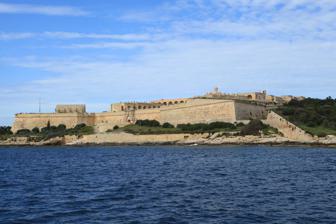
Building: Fort Manoel
Country: Unknown
Year built: 1733
Star fort in Gzira, Malta This article is about the fort in Malta. For the fort in Kerala, India, see Fort Emmanuel . For the fur trading post in North Dakota, see Fort Lisa (North Dakota) . Fort Manoel Forti Manoel Manoel Island , Gżira , Malta View of Fort Manoel from the sea Map of Fort Manoel Coordinates 35°54′10″N 14°30′19″E / 35.90278°N 14.50528°E / 35.90278; 14.50528 Type Star fort Site information Owner Government of Malta Controlled by MIDI plc Open to the public Yes Condition Intact Site history Built 1723–1733 Built by Order of Saint John In use c. 1734–1964 Materials Limestone Battles/wars French invasion of Malta (1798) Siege of Malta (1798–1800) World War II Fort Manoel ( Maltese : Forti Manoel or Fortizza Manoel ) is a star fort on Manoel Island in Gżira , Malta . It was built in the 18th century by the Order of Saint John , during the reign of Grand Master António Manoel de Vilhena , after whom it is named. Fort Manoel is located to the north west of Valletta , and commands Marsamxett Harbour and the anchorage of Sliema Creek . The fort is an example of Baroque architecture , and was designed with both functionality and aesthetics in mind. After a brief French occupation which began in 1798, the British military took over the fort in 1800, and it remained in their use until 1964. The fort was severely damaged in World War II , but it was restored in the early 21st century and is now in good condition. Fort Manoel has been on Malta's tentative list of UNESCO World Heritage Sites since 1998, as part of the Knights' Fortifications around the Harbours of Malta. History Background and failed proposals Etching showing Marsamxett Harbour in the 1720s, just before the construction of Fort Manoel. The Isolotto (Manoel Island) is the island in the foreground, in the middle of the harbour. In the 16th century, the Marsamxett Harbour was one of the two major harbours in the Maltese city of Valletta . In the centre of the harbour was an island, originally known as l'Isolotto and now known as Manoel Island after the fort, which overlooked the city. Shortly after Valletta's construction, the Order of Saint John realised this was a potential vulnerability in the city's defences. As early as 1569, it was proposed that a small fort with a cavalier be built on the Isolotto to prevent the enemy from taking the island and building batteries on it. This proposal was presented by Francesco Collignon . The threat was again highlighted by the Spanish military engineer Scipione Campi in 1577, and by Giovanni Battista in 1582. The next proposal to build a fortification on the island was made by the Italian military engineer Antonio Maurizio Valperga in 1670. He proposed a roughly hexagonal fort with a hornwork , in the Dutch style of fortification. The proposal was criticized by the Order's engineers, and a third proposal was drawn up by the Flemish military engineer Carlos de Grunenbergh in 1687. Grunenburgh's proposal consisted of a fort with four bastions and a ravelin , surrounded by a ditch , covertway and faussebraye . Other proposals were made in 1715, this time by the knight René Jacob de Tigné and a team of French engineers. There were several different plans, including building a coastal battery and a redoubt . Other plans included building a four-bastioned fort, or combining all three (fort, battery and redoubt) for the defence of the island. Construction Medal commemorating the construction of Fort Manoel, cast by Pietro Paolo Troisi in 1724 18th century painting of the Hospitaller Governor of Fort Manoel, with the fort itself in the background Eventually, the final design was agreed in 1723, and it incorporated the work of de Tigné as well as Charles François de Mondion , the Order's military engineer. The new fort was to be square in shape, with four bastions and two cavaliers. The fort was financed by, and named after, the Portuguese Grand Master , António Manoel de Vilhena . He also set up the Manoel Foundation, a fund responsible for the maintenance and garrison of Fort Manoel and its outworks. The first stone was laid by de Vilhena on 14 September 1723, and work progressed rapidly. By 1727, the enceinte, cavaliers and gateway were complete. The ditch had been excavated by 1732, while the chapel , barracks, magazines and countermines were completed in around 1733. The fort was an active military establishment by 1734. When Mondion died in 1733, he was buried in the crypt under the fort's chapel. In 1757, Lembi Battery was added near Tigné Point , Sliema . The battery was funded by the Manoel Foundation and it was considered to be an outwork of Fort Manoel, since it was intended to prevent an enemy from bombarding the fort's northern flank. It was decommissioned following the construction of Fort Tigné in 1795. The construction of the latter fort was also partially funded by the Manoel Foundation. By 1761, Fort Manoel was considered to be as one of the best completed fortifications, and Comte de Bourlamaque has commented that the fort is a "modèle de fortification fait avec soin." French occupation Fort Manoel seen from St. Michael's Bastion in Valletta The fort first saw use during the French invasion of Malta in June 1798, in the French Revolutionary Wars . At the time, it was commanded by the Portuguese knight Gourgeau, and it was garrisoned by the Cacciatori , who were a volunteer chasseur light infantry regiment, as well as a few men from the Birchircara militia. The fort surrendered after Grand Master Hompesch officially capitulated to Napoleon . A French garrison of a few hundred men took over the fort on 12 June. During the subsequent Maltese uprising and insurrection against the French, Maltese insurgents built Għargħar and Sqaq Cappara batteries to bombard Fort Manoel. The Maltese attacked the fort on a number of occasions, and the French retaliated with their own bombardment at least once. On 12 September 1799, a company of French troops from Fort Manoel attempted to silence an insurgent gun position in San Ġwann , but were repelled by the Maltese insurgents. British rule World War II reenactment at Fort Manoel When Malta became a British protectorate in 1800, Fort Manoel was officially taken over by the British military that September. The piazza of Fort Manoel was the subject of the earliest known photographs of Malta, which were taken in 1840 by Horace Vernet while he was quarantined at the Lazzaretto, but are now believed to be lost . In the late 19th century, the echaugettes on the bastions facing Valletta were dismantled to make way for gun emplacements. Later on, significant alterations were made to St. Anthony Bastion, when its gunpowder magazine was demolished to make way for a battery of three QF 12-pounder guns . The British military finally decommissioned the fort's guns in 1906, although it remained a military establishment. It was included on the Antiquities List of 1925. The fort saw use again during World War II , when a battery of 3.7-inch heavy anti-aircraft guns was deployed there. The guns were mounted in concrete gun emplacements and deployed in a semicircle in and around the fort. The fort suffered considerable damage to its ramparts, barracks and chapel as a result of aerial bombing during the war. The fort was eventually decommissioned in 1964. Recent history After being decommissioned, Fort Manoel was abandoned and fell into a state of disrepair. Parts of it were also vandalized. In 1970, the Royal Malta Yacht Club acquired part of the fort as its club house, and the yacht club remained there until it acquired new premises in Ta' Xbiex in 2008. In August 2001, the development company MIDI plc began restoration work on the fort. Phase One of the project, which included the restoration of the piazza and the reconstruction of the ruined chapel, was completed in 2009. The second phase, including the restoration of the outer fortifications and glacis, was approved by the Malta Environment and Planning Authority in 2012. The restoration of Fort Manoel together with that of the nearby Fort Tigné cost a total of €30 million. Layout The piazza and chapel of Fort Manoel after restoration Monument to Grand Master de Vilhena that was formerly located at Fort Manoel. It is now located at Misraħ Papa Gwanni XXIII in Floriana . Fort Manoel is built in the shape of a square, with a pentagonal bastion on each corner, giving it the shape of a star fort. The four bastions are called St. Helen, St. Anthony, St. John and Notre Dame Bastions. St. Helen and St. Anthony Bastions are located on the seaward side, facing Valletta. They originally had echaugettes and gunpowder magazines , but the echaugettes on both bastions were dismantled in the 19th century, and the magazine on St. Anthony Bastion was demolished to make way for three QF 12-pounder gun emplacements. The magazine on St. Helen Bastion is still intact. The curtain wall linking these two bastions contains the main gate, which is protected by a lunette known as the Couvre Porte. St. John and Notre Dame Bastions are located along the landward side of the fort. Each bastion is protected by a low cavalier . The curtain wall between the two bastions is further protected by a pentagonal ravelin , which is largely rock hewn. A piazza is located inside the fort, and it contains the rebuilt Chapel of St Anthony of Padua , several barrack blocks, an armoury and other buildings. A bronze statue of Grand Master Vilhena , possibly designed by Pietro Paolo Troisi , once stood in the square but it was removed in the 19th century and relocated to Valletta. It was later relocated again and is now in Floriana . Ghost story The fort is supposedly haunted by the Black Knight, who wears the armour and regalia of the Order of St. John, and resembles Grand Master de Vilhena. In the 1940s, the knight began to appear out of thin air near the ruins of the Chapel of St Anthony of Padua, which had just been bombed in World War II . The apparition was reportedly seen by Maltese and English men within the fort. When the rubble from the ruined chapel began to be cleared, the workmen reported that the knight was supervising their work. When the crypt beneath the chapel was opened, it was found that it had been vandalized, and the remains of knights which had been buried there were scattered around. After the crypt was restored and the bones were reburied, the Black Knight stopped appearing. In 1980, the crypt was vandalized for a second time, and the Black Knight reportedly began to appear again. In popular culture Fort Manoel is featured in the 2007 fiction book Il-Misteru tal-Forti Manoel (The Mystery of Fort Manoel) by Charles Zarb . The fort served as a location for the shooting of the climactic scene of Baelor , the ninth episode of the TV series Game of Thrones , in 2011. The fort hosted a Pit Stop during the eighth episode of The Amazing Race 25 . The fort was also used in the filming of the 2016 films Risen and Assassin's Creed . The fort is also visible in the 2016 film 13 Hours: The Secret Soldiers of Benghazi . Transfer of the Island from the church to Lascaris and early buildings. Manoel and de Rohan period. References